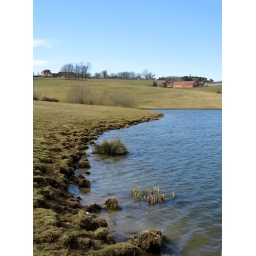
the edge is all trampled down by cattle (not in the field currently). My office is seen in the background